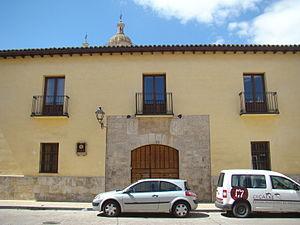
Cigales est une commune de la province de Valladolid dans la communauté autonome de Castille-et-León en Espagne.